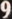
Number: 9